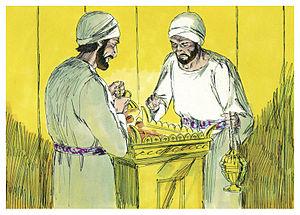
Illustration biblique du livre de la Exode chapitre 1 עברית: 1 האיור המקראי של change me! פרק हिन्दी: {{{hi}}} अध्याय change me! की पुस्तक की बाइबिल चित्रण Bahasa Indonesia: Ilustrasi Alkitab dari Kitab Keluaran pasal 1 Italiano: Illustrazione biblica del libro della change me! Capitolo 1 日本語: change me!1章の本の聖書の実例 Jawa: Ilustrasi Alkitab saking Kitab Pangentasan pasal 1 한국어: change me! 1 장 장부의 성경 그림 Bahasa Melayu: Ilustrasi Alkitab dari Kitab Keluaran pasal 1